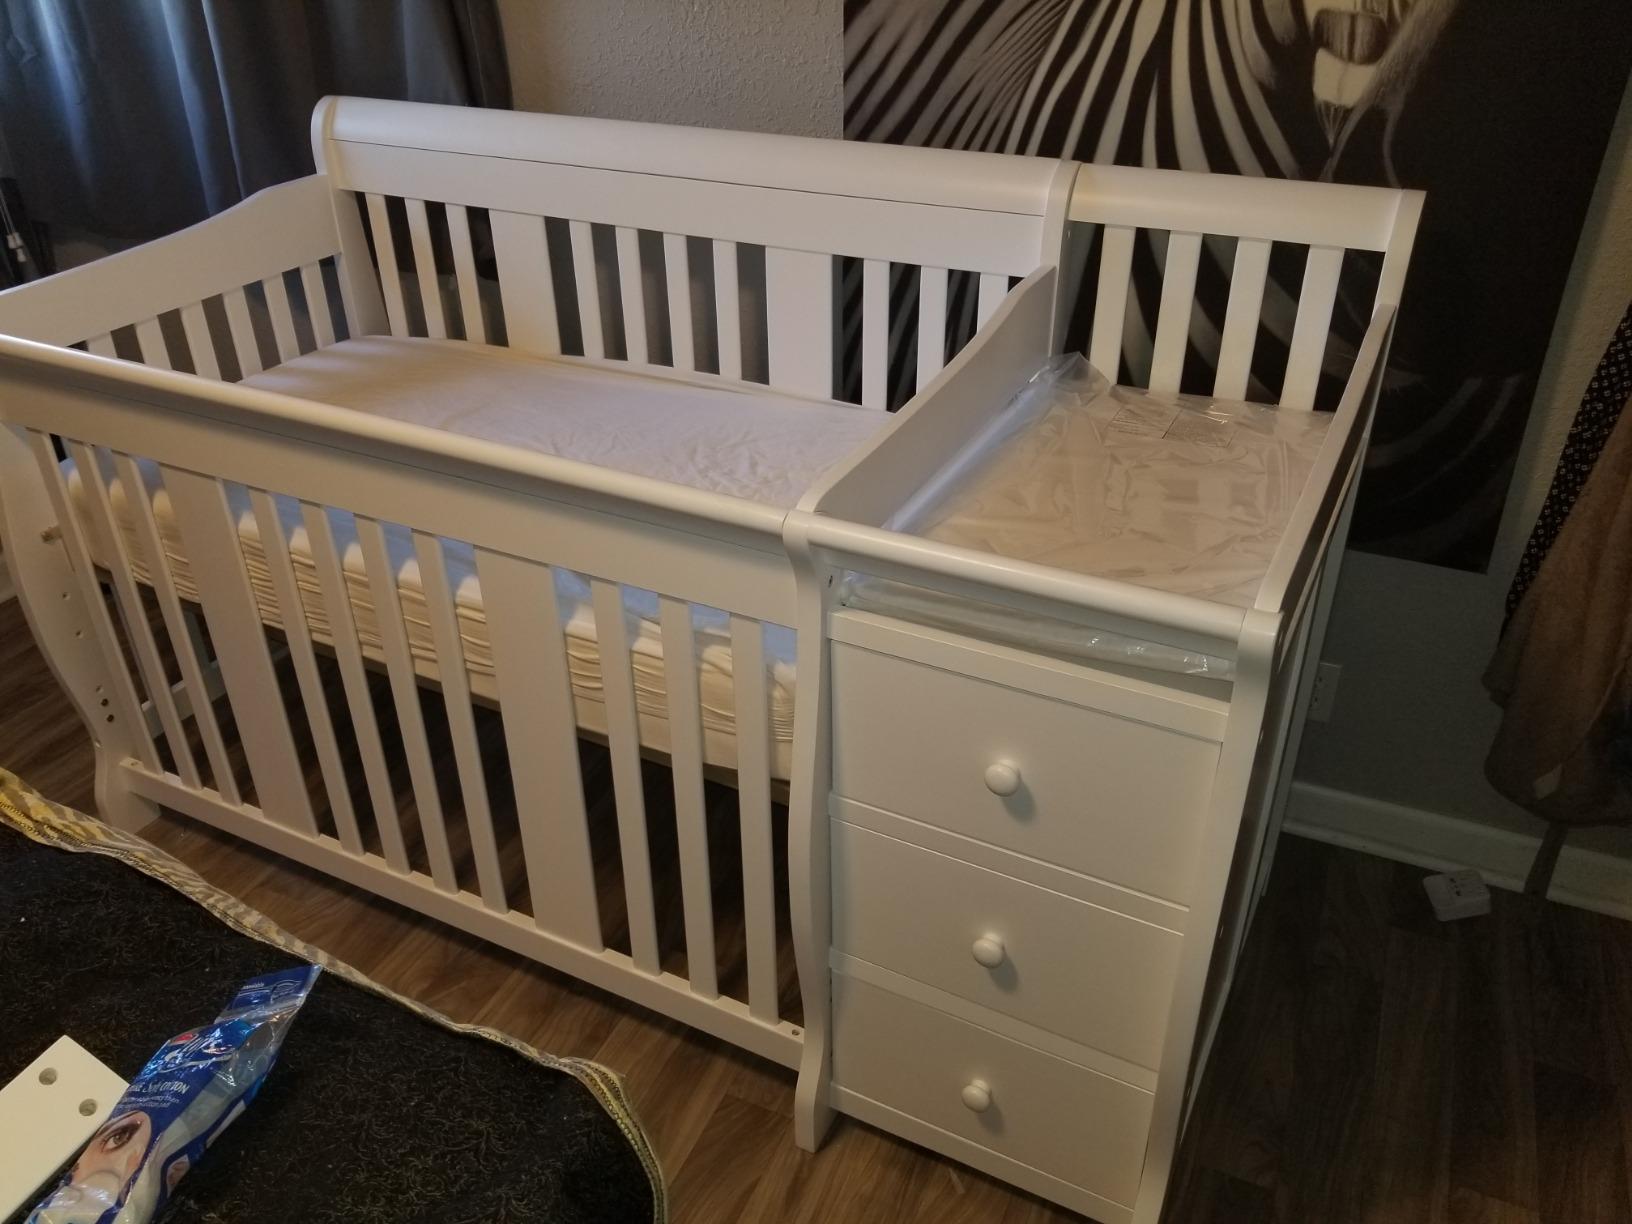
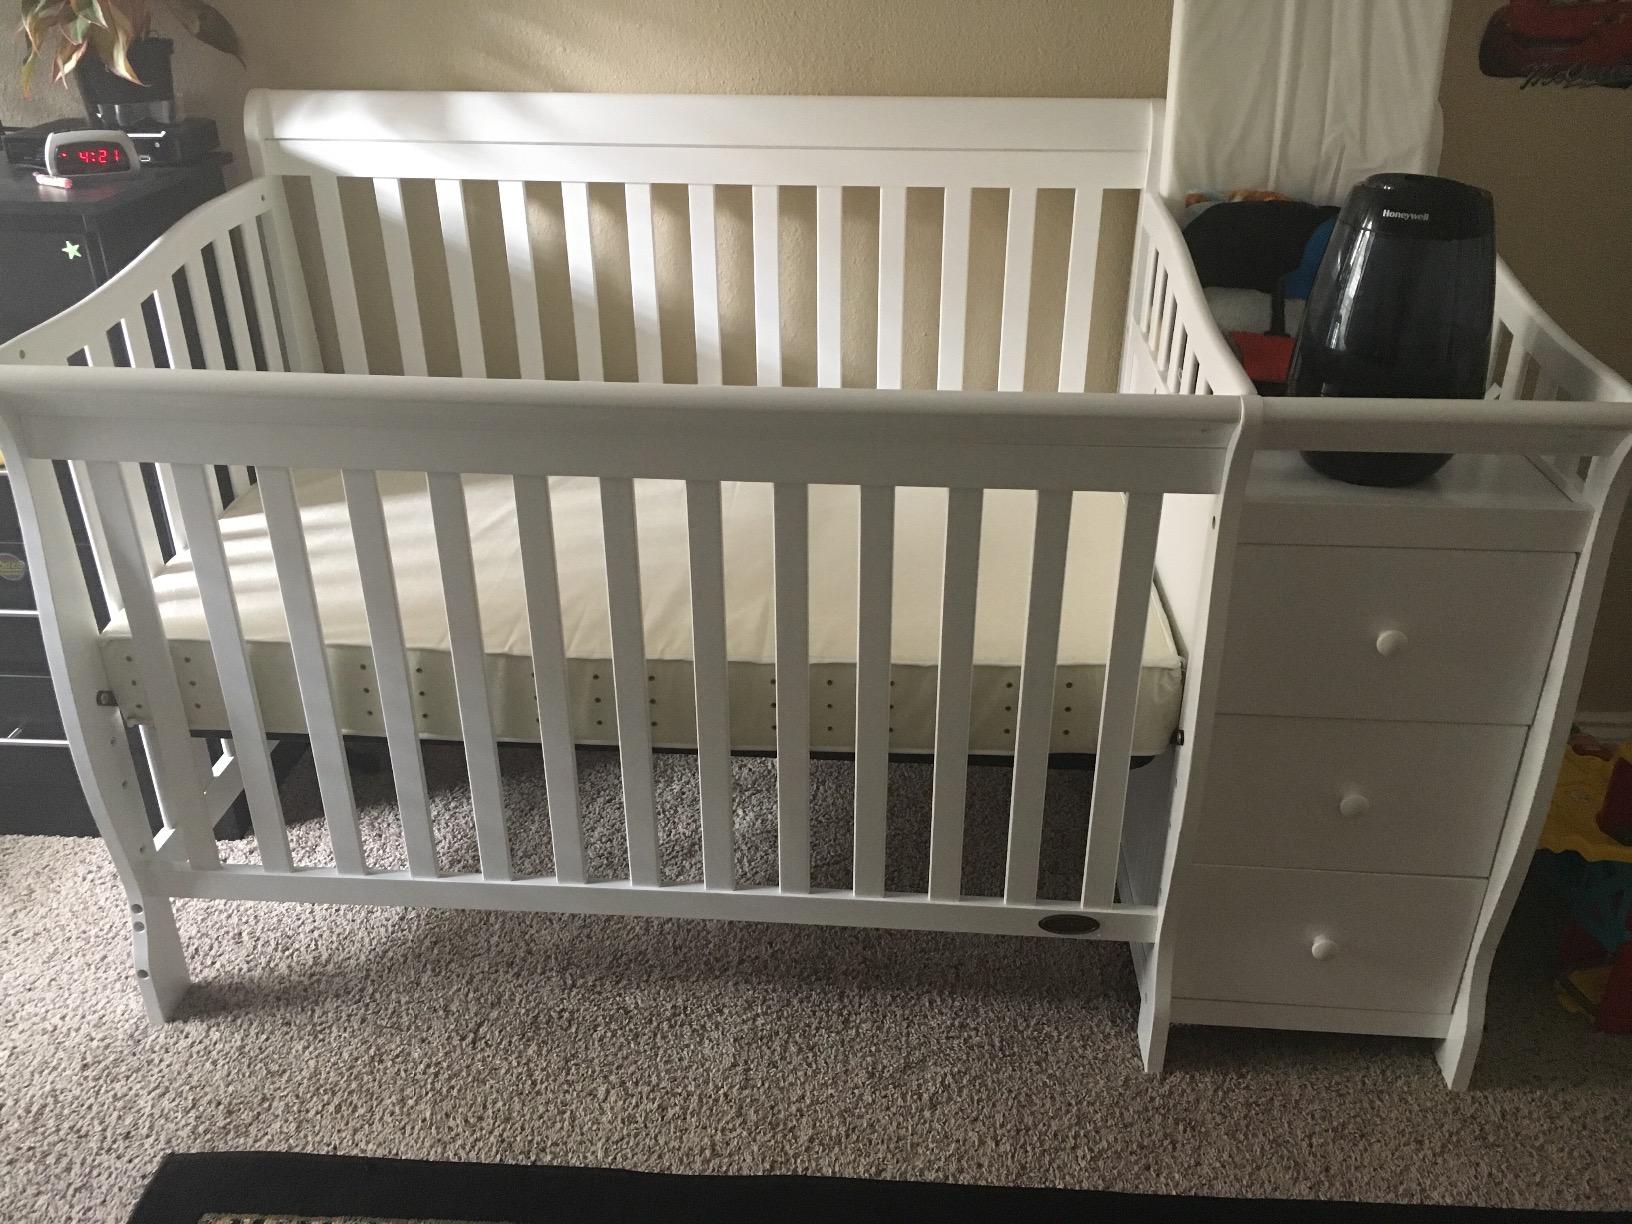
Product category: products_crib
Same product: yes